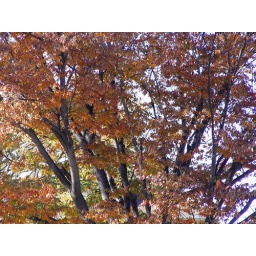
tree framed against the sky 7